Doug Adams (music journalist)

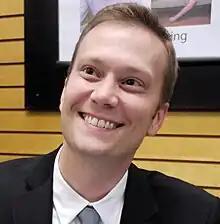
Adams at a book-signing in 2010

Doug Adams is a musician, author, lecturer, and educator. He is the author of "The Music of the Lord of the Rings Films", a book about the music in "The Lord of the Rings" films.